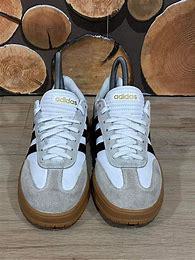
Brand: adidas
Model: neo Adidas NEO Gradas